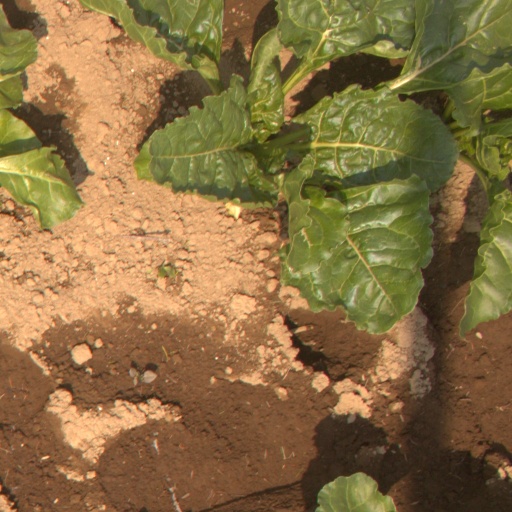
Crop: sugar beet